Battle of Tel el Khuweilfe

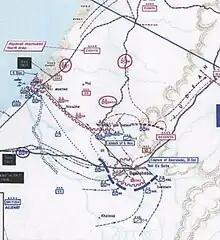
Positions on the Gaza-Beersheba line after the capture of Beersheba

The loss of Beersheba on 31 October stunned the Yildirim Army Group commander and staff.The Beersheba garrison withdrew to the Ottoman defences around Tel es Sheria and northwards to Tel el Khuweilfe, to the north of Beersheba, and about the same distance east of Sheria, to hold a line stretching from west of the road from Beersheba to Jerusalem. All available reserve units would soon be deployed in the Kuweilfeh area.Here, the Ottoman defenders were able to establish new defences, and the 19th Division was sent from the XXII Corps defending Gaza to reinforce them.